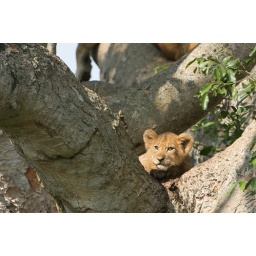
Lion cub in tree